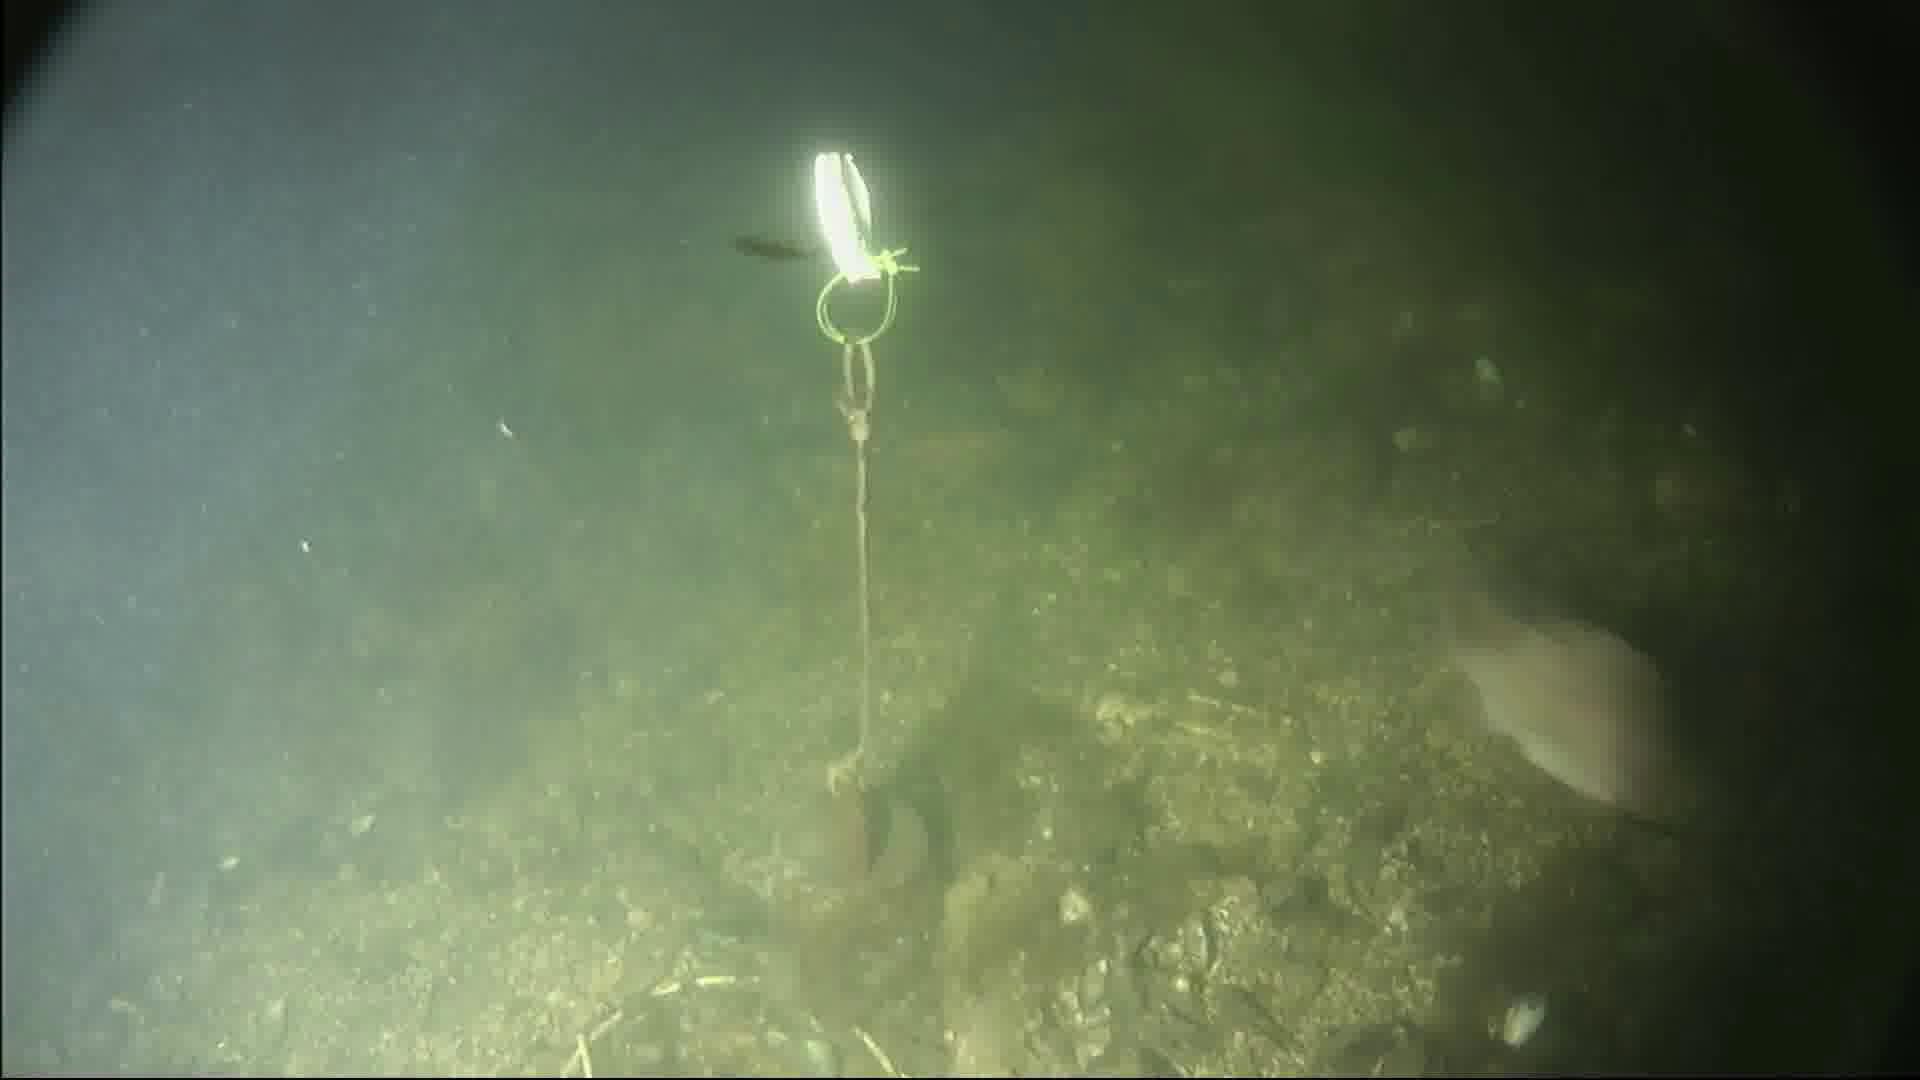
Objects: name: fish